Post Office Palace (São Paulo)

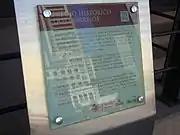
Information plaque about the building.

Soon after its inauguration, the palace became a landmark in the capital's landscape, which led to Pedro Lessa Square becoming known as "Post Office Square". The construction of the building was part of a process of urbanization of the Anhangabaú Valley in the 1920s. At that time, the initial stretch of Avenida São João was widened and other eclectic buildings were constructed. Together with the Municipal Theater, the Martinelli Building and the Viaduto do Chá, it is part of an important architectural ensemble in the center of São Paulo.